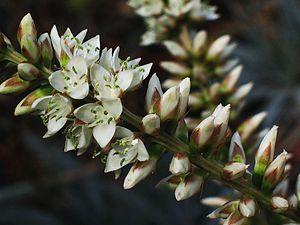
Hechtia est un genre de plantes de la famille des Bromeliaceae, dont les espèces se rencontrent en Amérique depuis le Texas jusqu'au Nicaragua.
Hechtia guatemalensis est une espèce de plantes de la famille des Bromeliaceae.